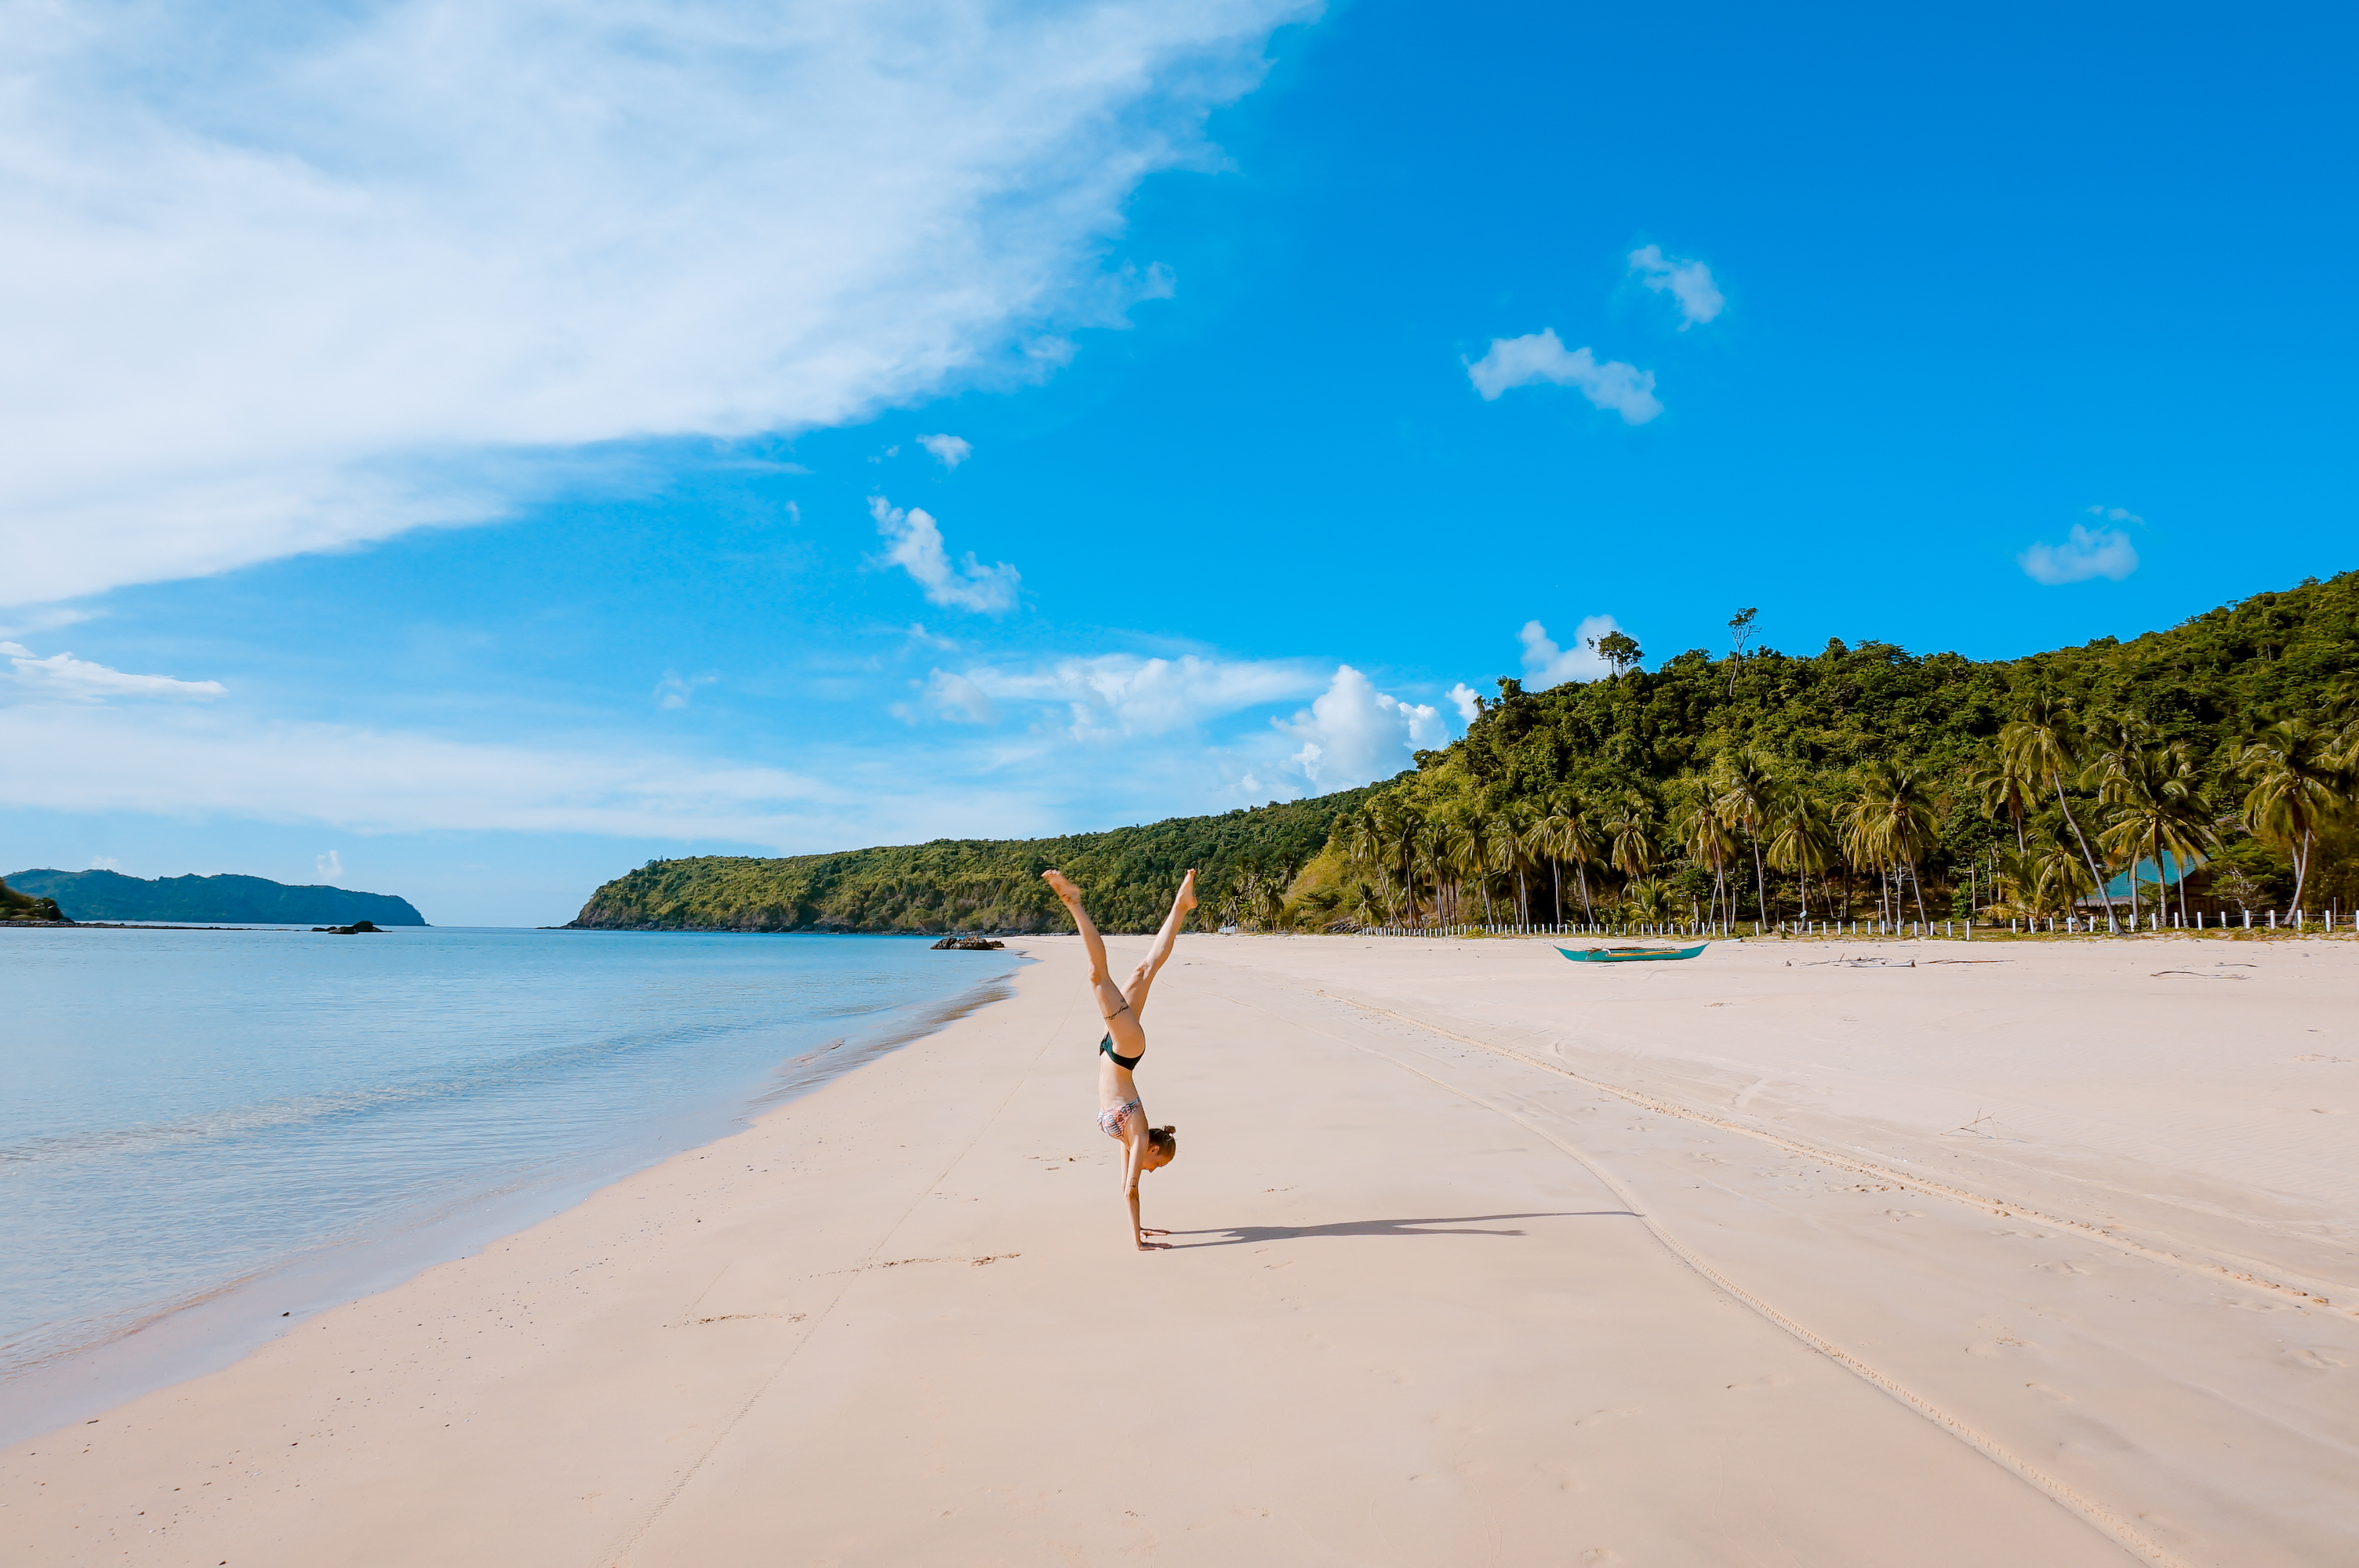
beach, sea, coast, sand, ocean, horizon, shore, vacation, lagoon, bay, island, body of water, caribbean, habitat, cape, landform